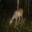
Label: deer